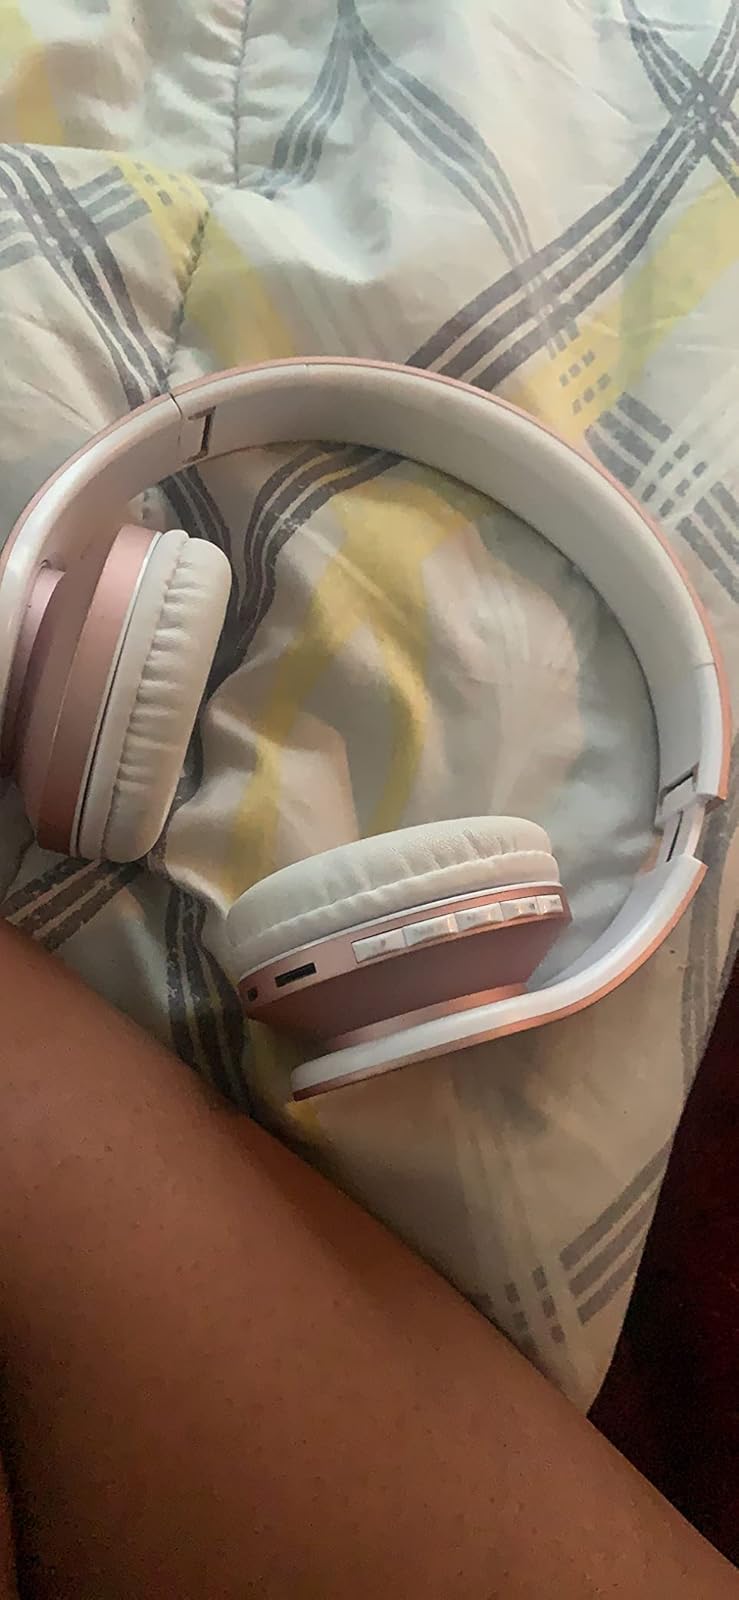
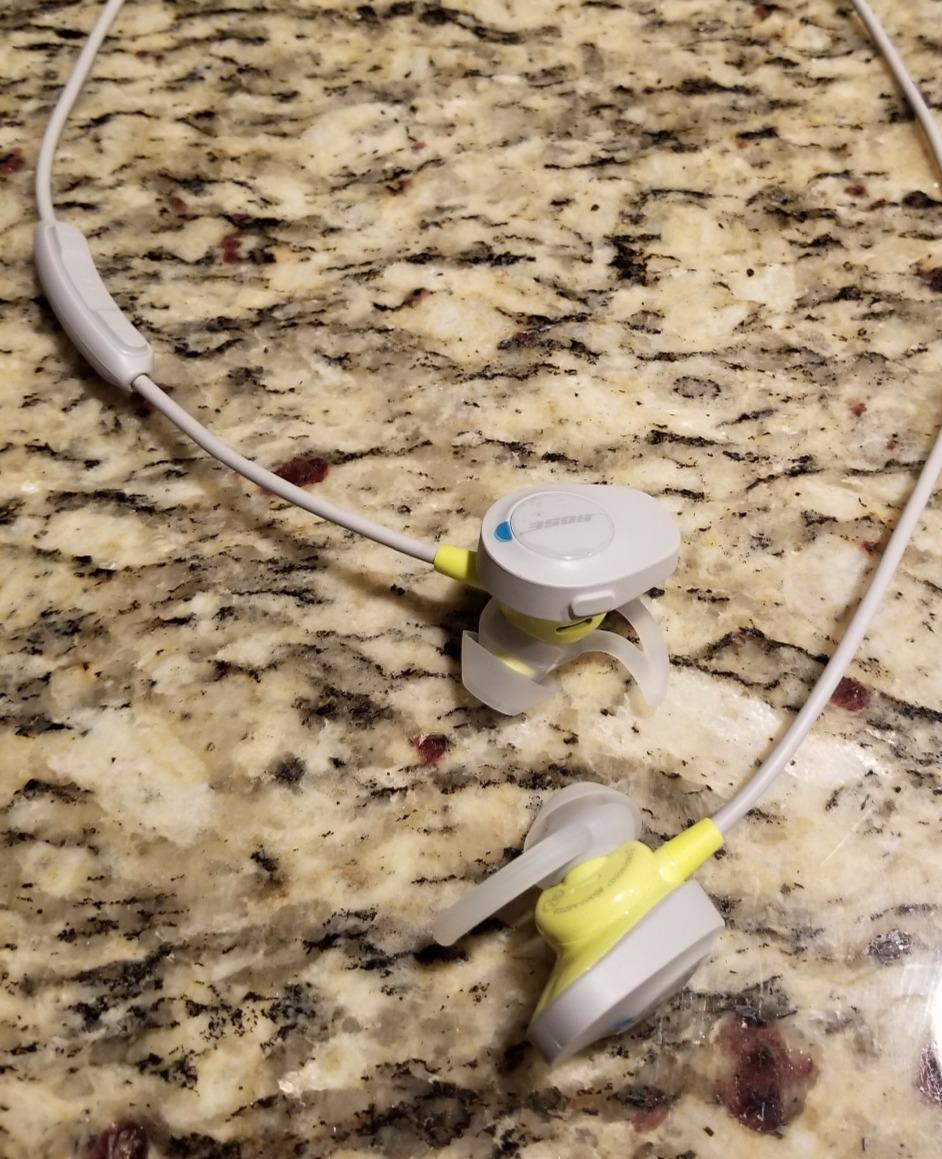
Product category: headphones
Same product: no